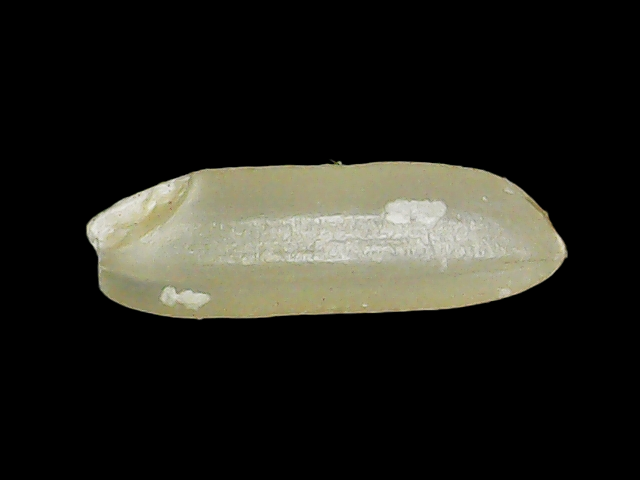
Rice variety: Binadhan11